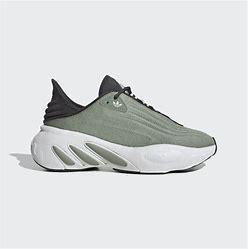
Brand: Adidas
Model: Adifom Sltn